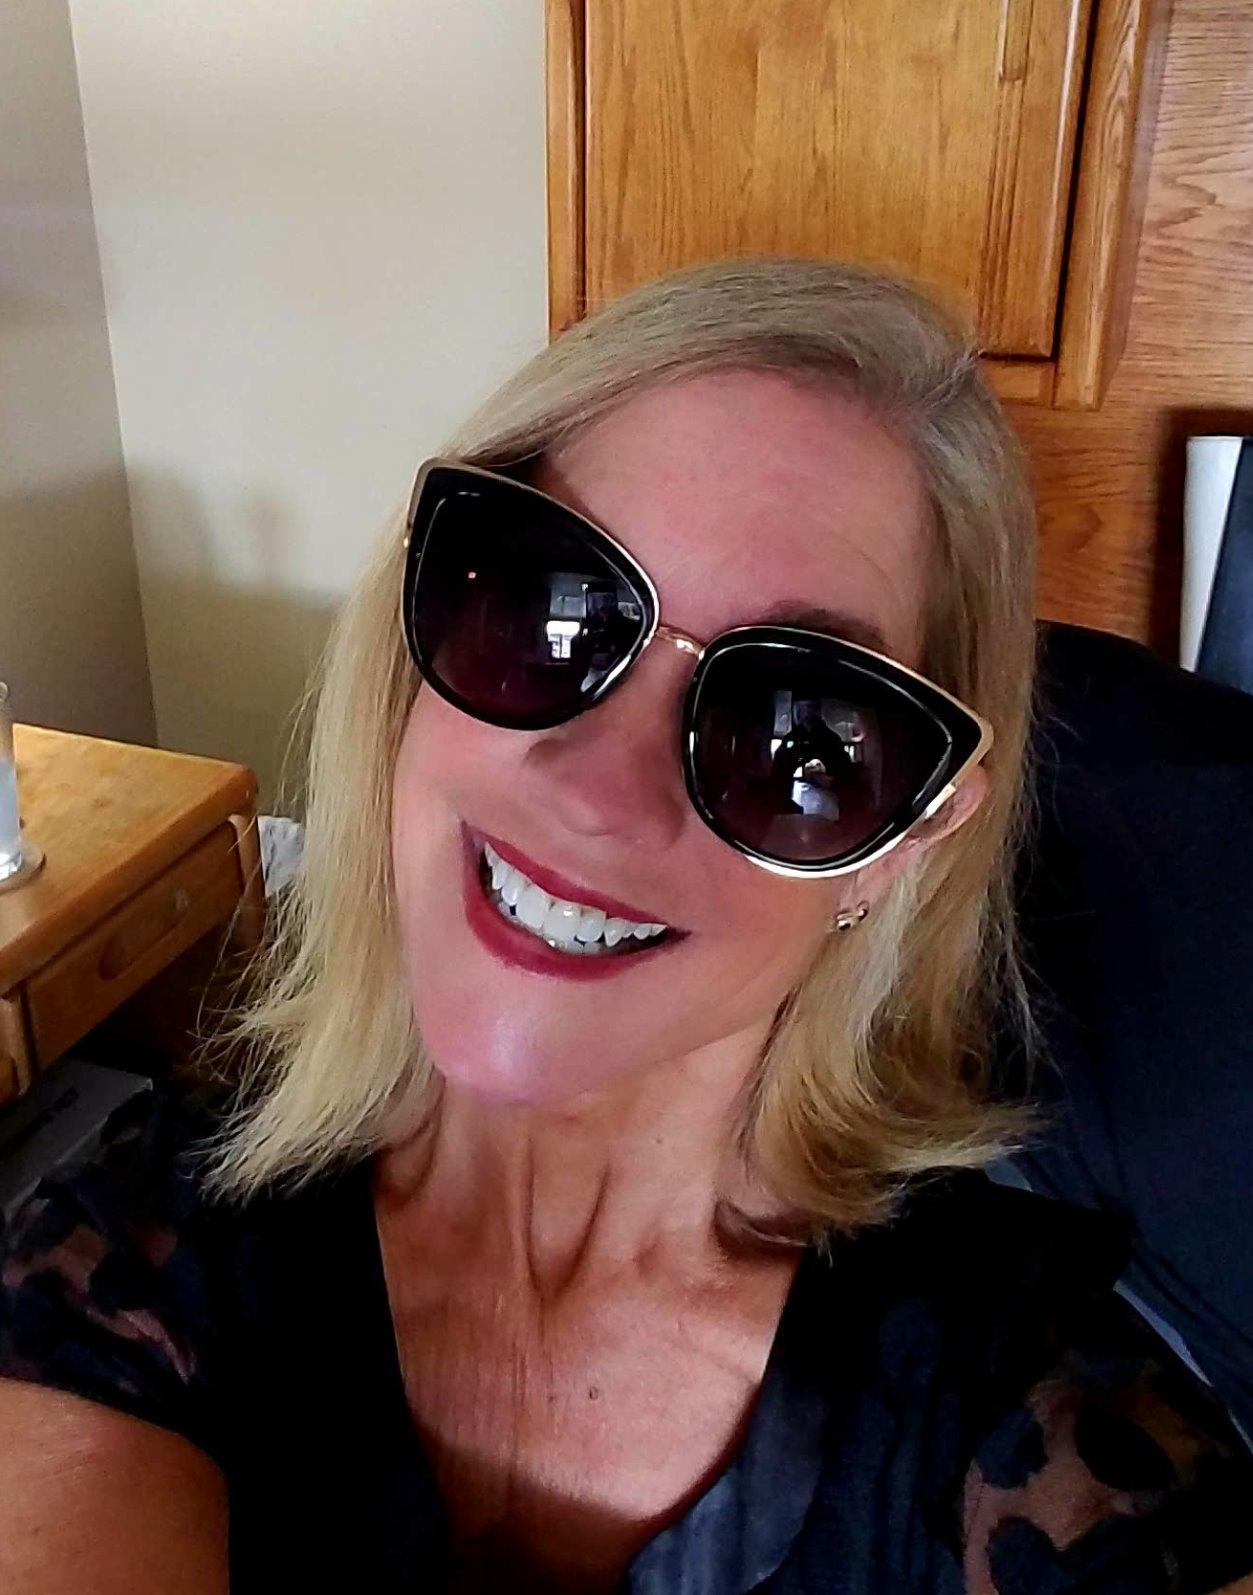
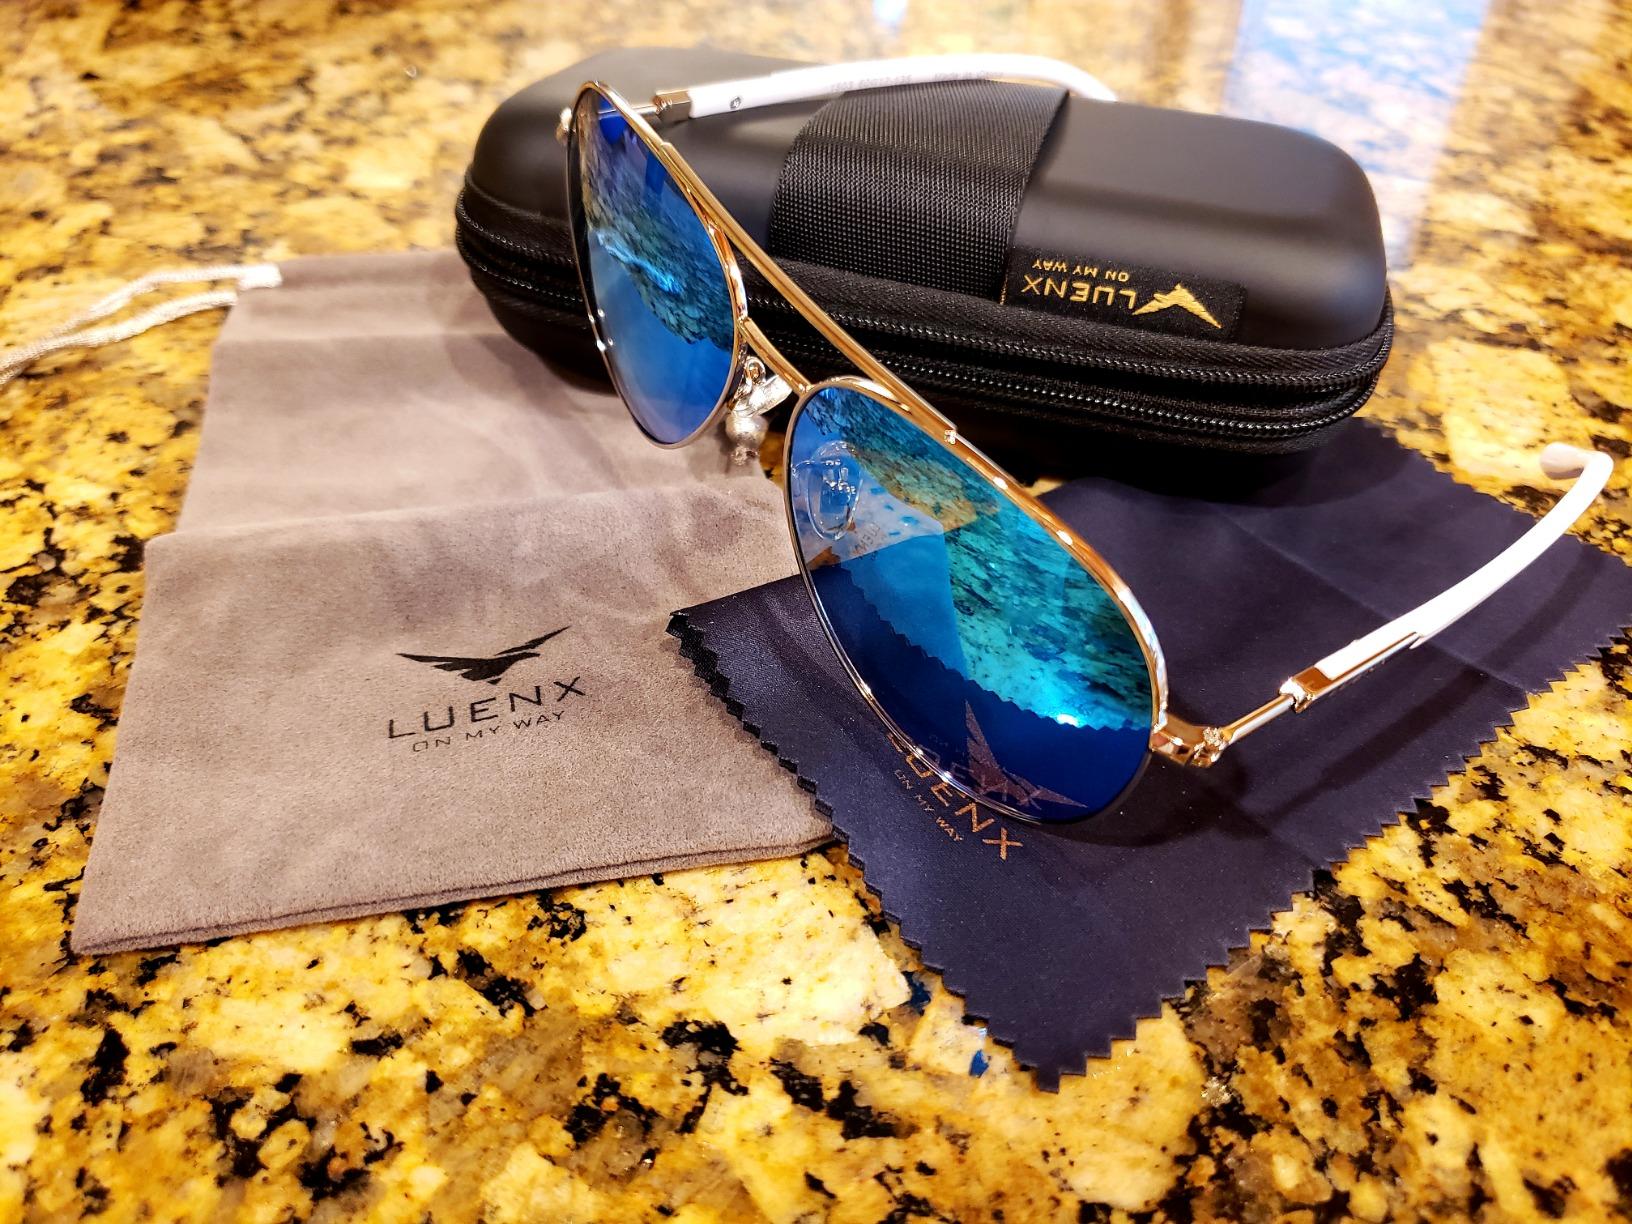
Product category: accessories_sunglasses
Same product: no